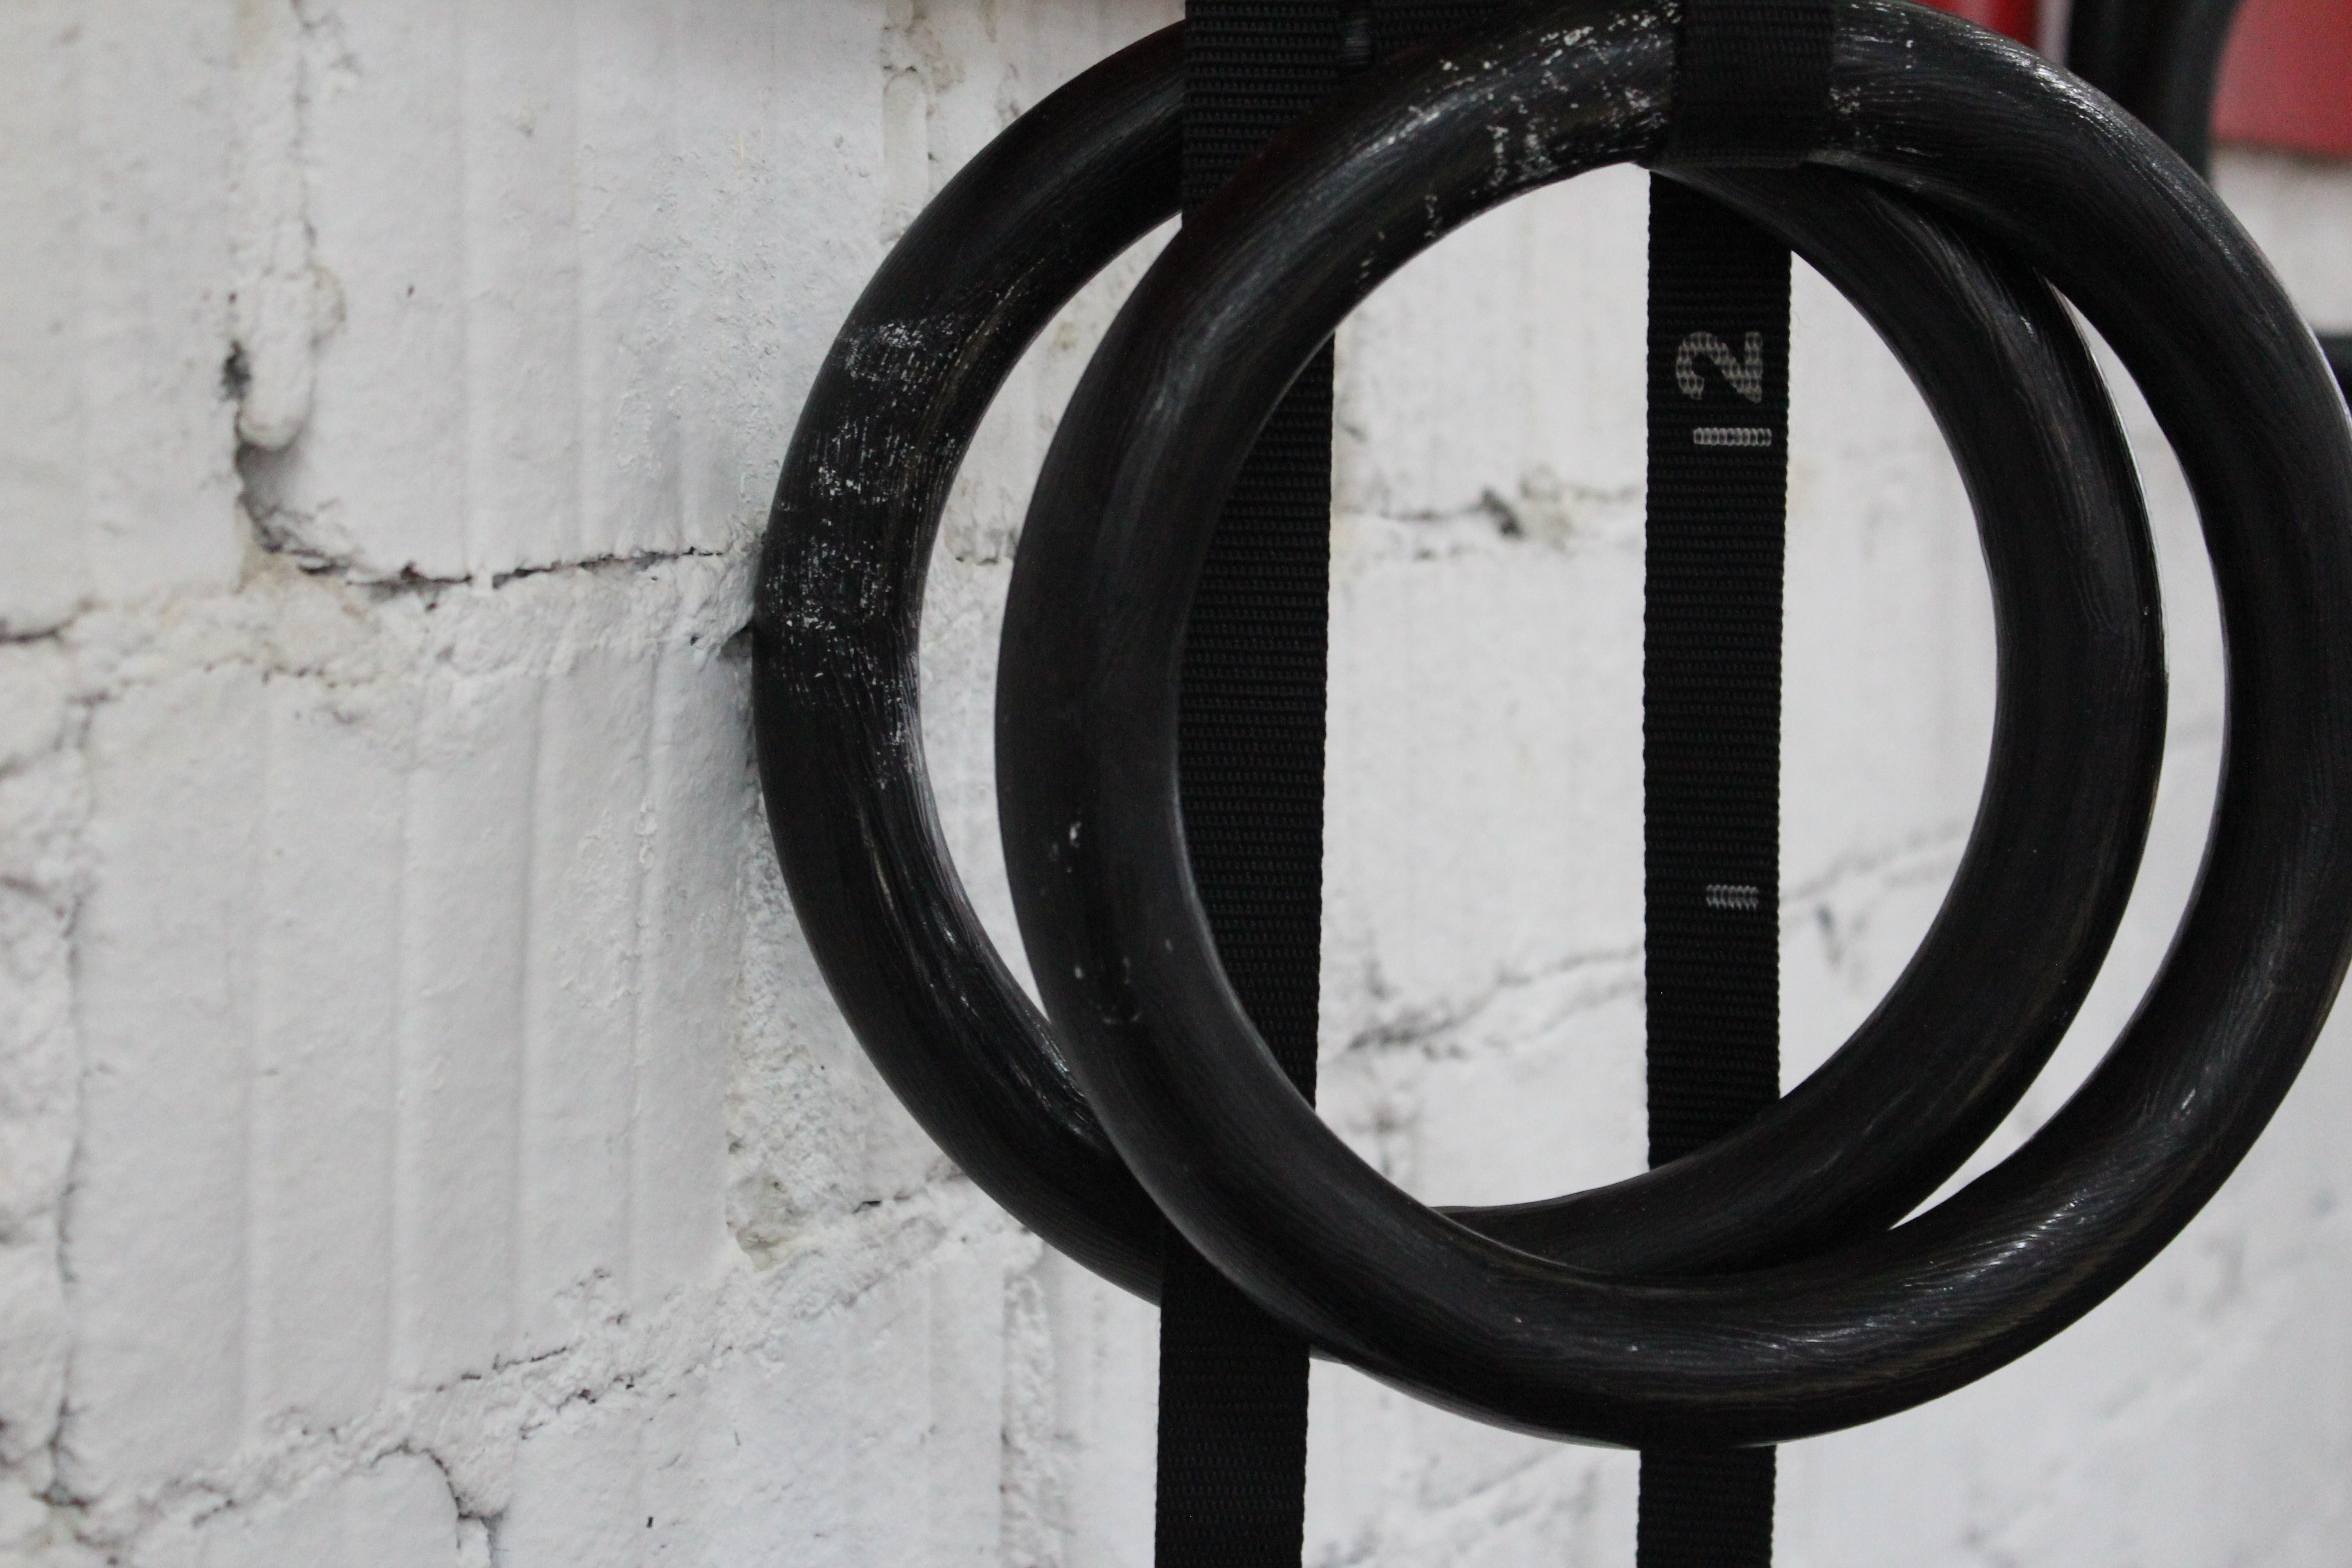
wheel, window, spoke, tire, circle, sports equipment, rim, rings, gymnastics, gymnastic rings, automotive tire